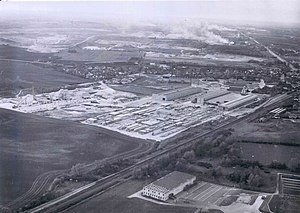
Hedehus-Teglværket / Historie
Luftfoto af Spændbeton set fra nordøst (cirka 1980)
Luftfoto af Spændbeton omkring 1980
A/S Hedehus-Teglværket var et dansk teglværk beliggende i Hedehusene mellem Roskilde og København, stiftet i 1896, og nedlagt i 1980. Det var den største industriarbejdsplads i Høje-Taastrup Kommune fra slutningen af Første Verdenskrig og frem til 1971. Sammen med Dansk Spændbeton beskæftigedes ca. 500 medarbejdere i starten af 1970erne.